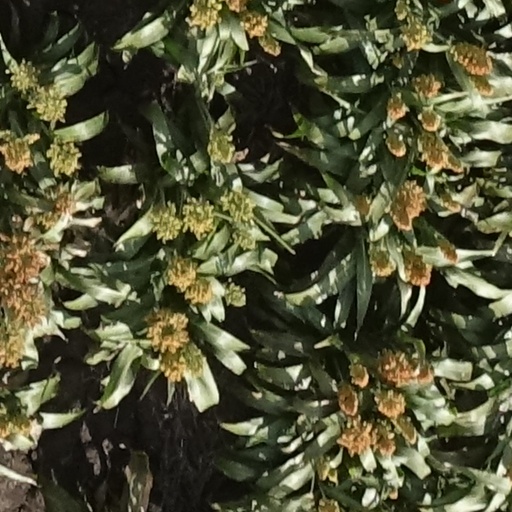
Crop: sorghum